UTC−07:00

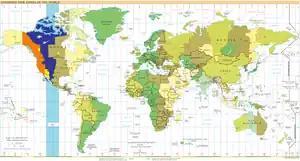
UTC−07:00: blue (January), orange (July), yellow (year-round), light blue (sea areas)

UTC−07:00 is an identifier for a time offset from UTC of −07:00. In North America, it is observed in the Mountain Time Zone during standard time, and in the Pacific Time Zone during the other eight months (see daylight saving time). Some locations use it year-round.